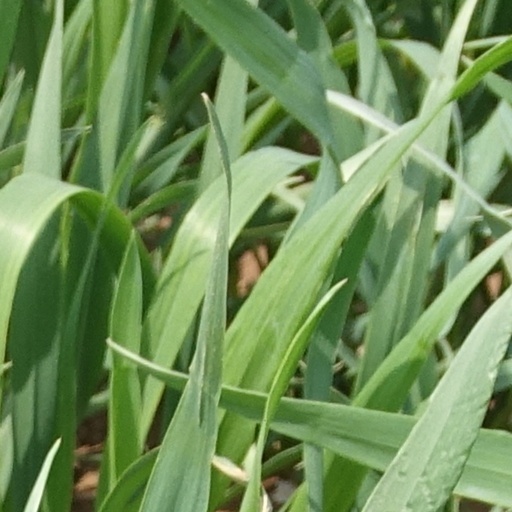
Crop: wheat